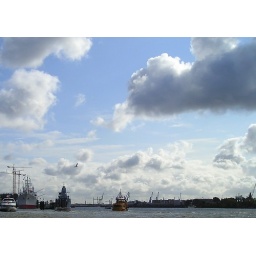
into the sky ships in hamburg harbour, bad resolution, clouds